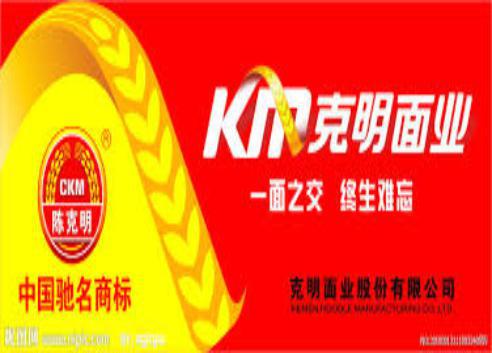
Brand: chenkeming-1
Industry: Food